Akgul Amanmuradova

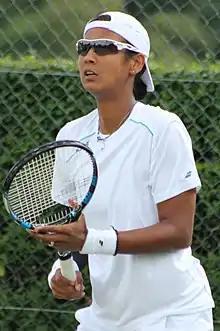
Amanmuradova during the 2015 Wimbledon qualifying

Akgul Charievna Amanmuradova (born June 23, 1984) is an Uzbek former professional tennis player. At 1.90 metres in height, she is one of the tallest female tennis players in history.